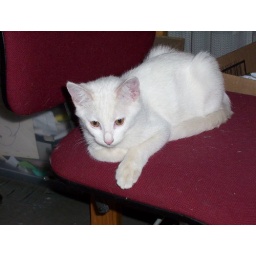
Schitzem used to tear around the house and loved to splash in his water bowl.